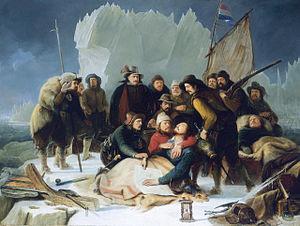
Willem Barentsz, né en 1550 à Terschelling, dans les îles de Frise, aux Pays-Bas, et décédé le 20 juin 1597 en Nouvelle-Zemble en Russie, était un navigateur et explorateur néerlandais, pionnier des expéditions dans les eaux du Grand Nord.